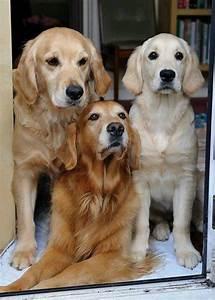
dog